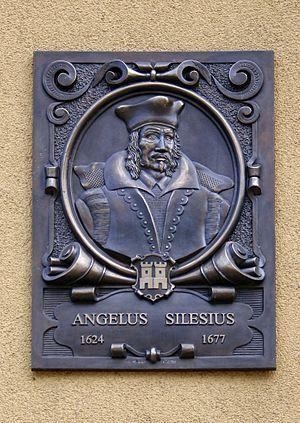
Angelus Silesius ou Johannes Angelus Silesius, né Johannes Scheffler en décembre 1624 à Breslau et mort le 9 juillet 1677 dans la même ville, est un poète, médecin, théologien, prêtre et mystique allemand. Ses épigrammes profondément religieuses, d'un mysticisme très aigu et particulier, sont considérées comme l'une des œuvres lyriques les plus importantes de la littérature baroque. Il est à ce titre parfois surnommé « le Prophète de l'Ineffable ».